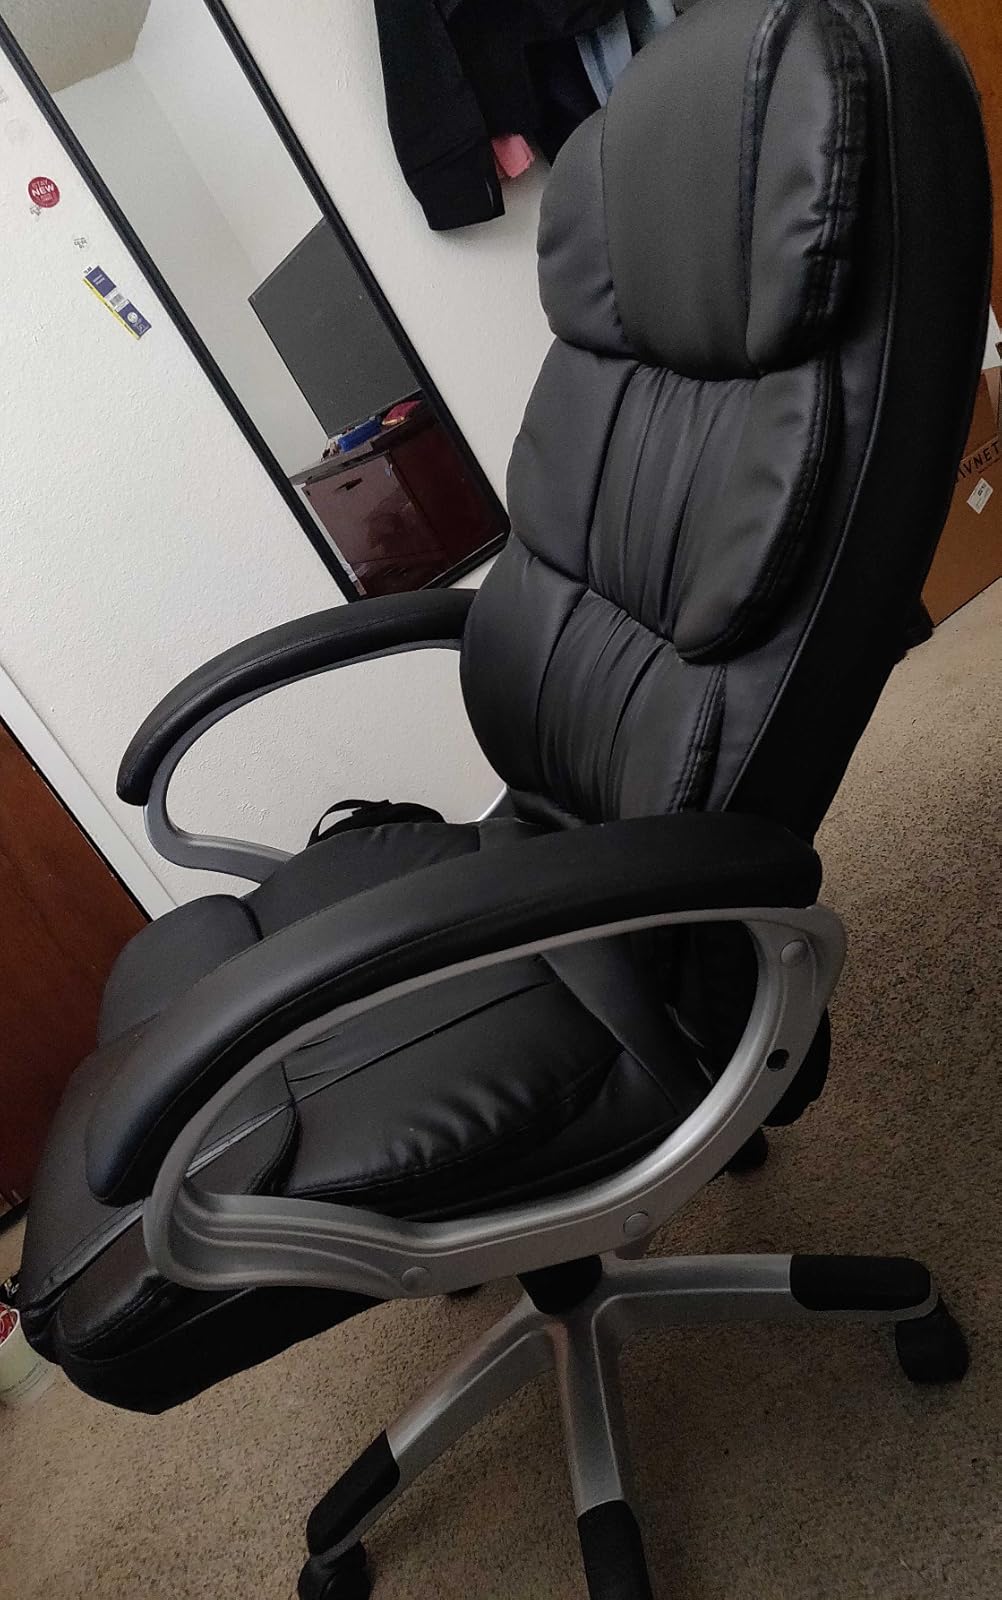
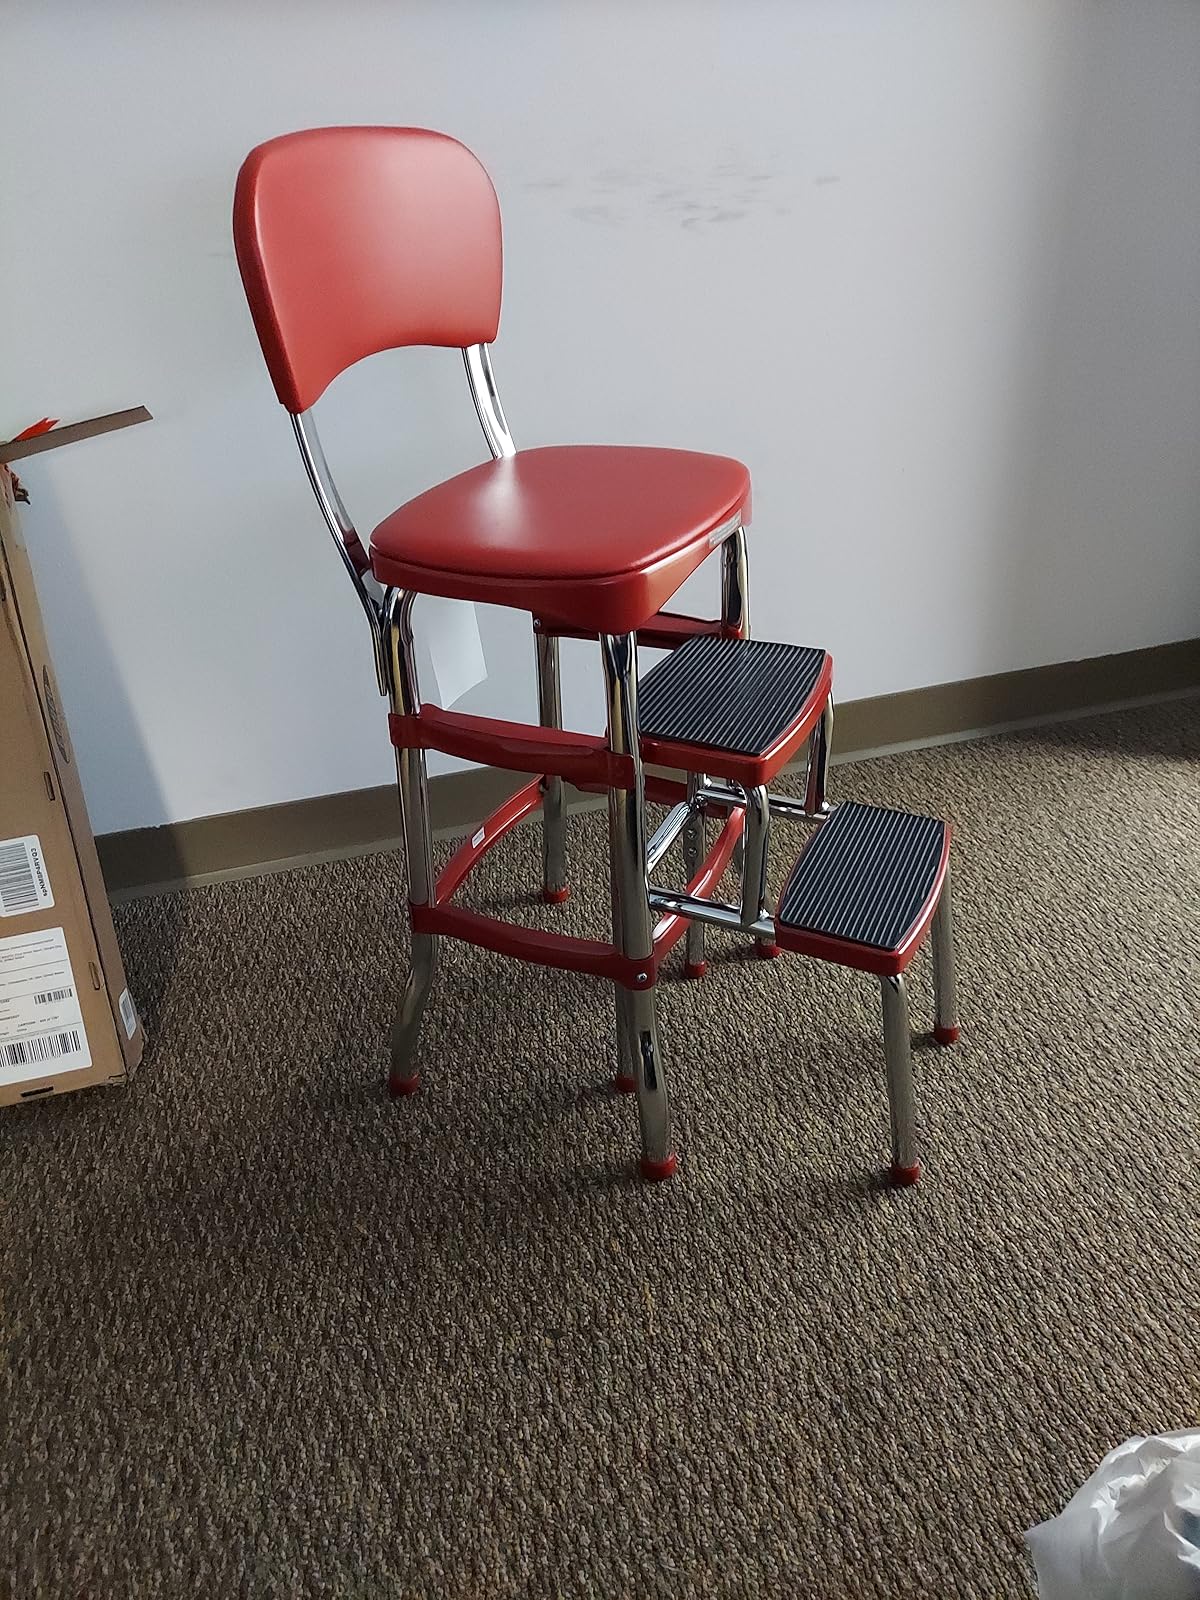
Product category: items_chair
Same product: no